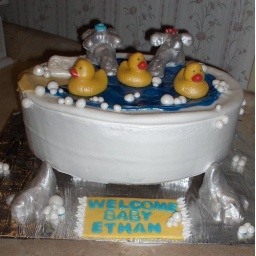
Ducks in tub cake